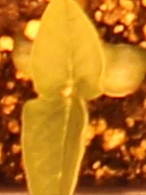
Label: Soybean